Black Alien

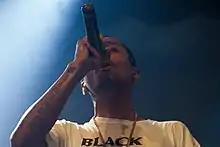

Gustavo de Almeida Ribeiro (born June 7, 1972), better known by his stage name Black Alien, is a Brazilian rapper and composer. Since 1993, he has created music in several genres, collaborating with various artists, such as Os Paralamas do Sucesso, Forfun, Fernanda Abreu, Raimundos, Banda Black Rio, Pavilhão 9, Marcelinho da Lua, Dead Fish, Sabotage, among others.